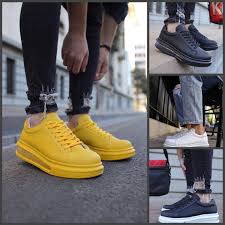
Label: Sneaker